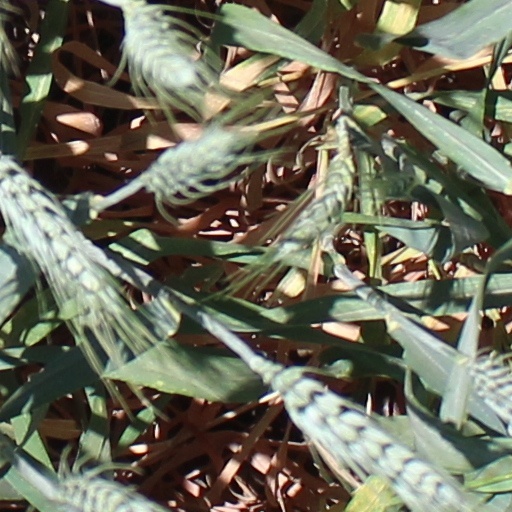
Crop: wheat